Sarasvati River

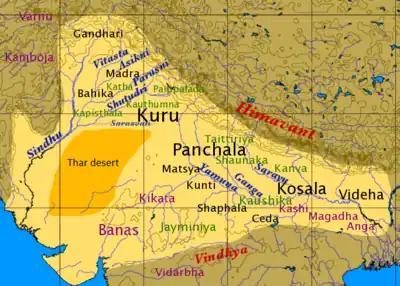
Map of northern India in the late Vedic period

The Sarasvati River is mentioned in all but the fourth book of the Vedas. Macdonell and Keith provided a comprehensive survey of Vedic references to the Sarasvati River in their "Vedic Index". In the late book 10, only two references are unambiguously to the river: 10.64.9, calling for the aid of three "great rivers", Sindhu, Sarasvati, Sarayu; and 10.75.5, the geographical list of the Nadistuti Sukta. In this hymn, the Sarasvati River is placed between the Yamuna and the Shutudri.